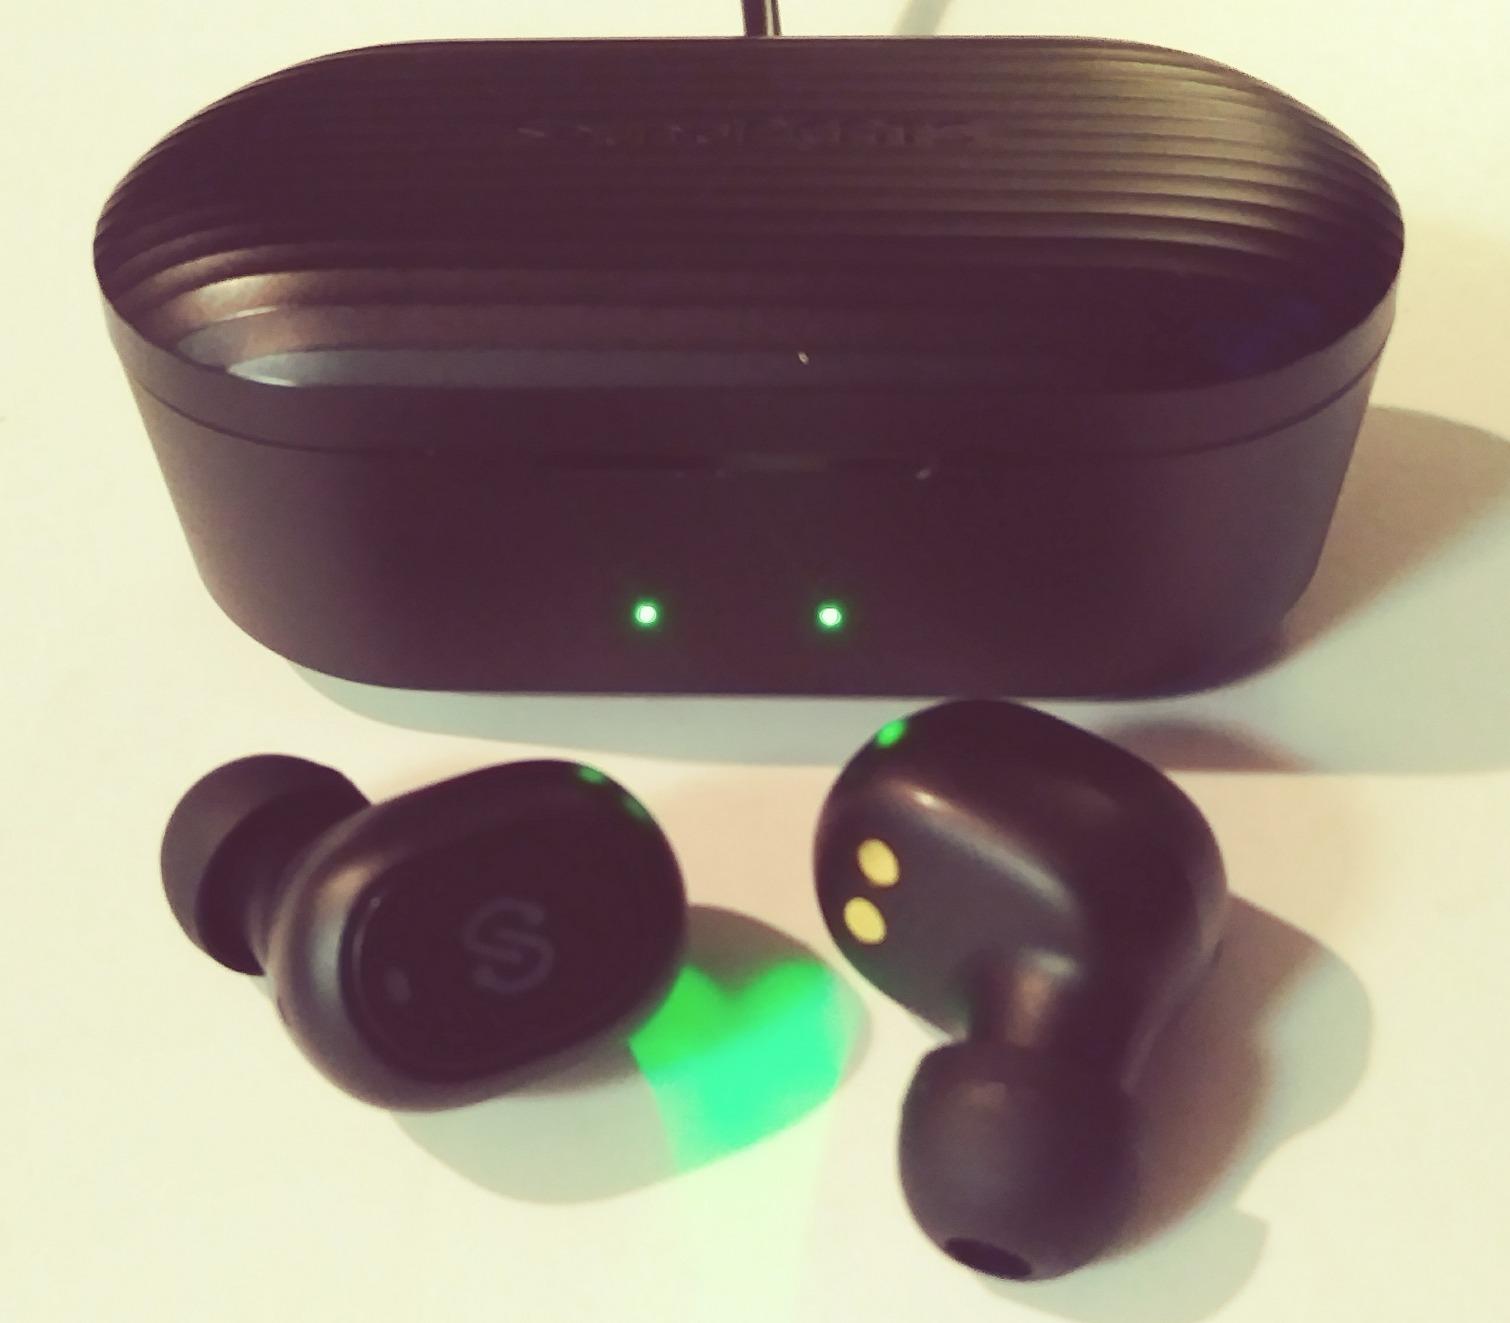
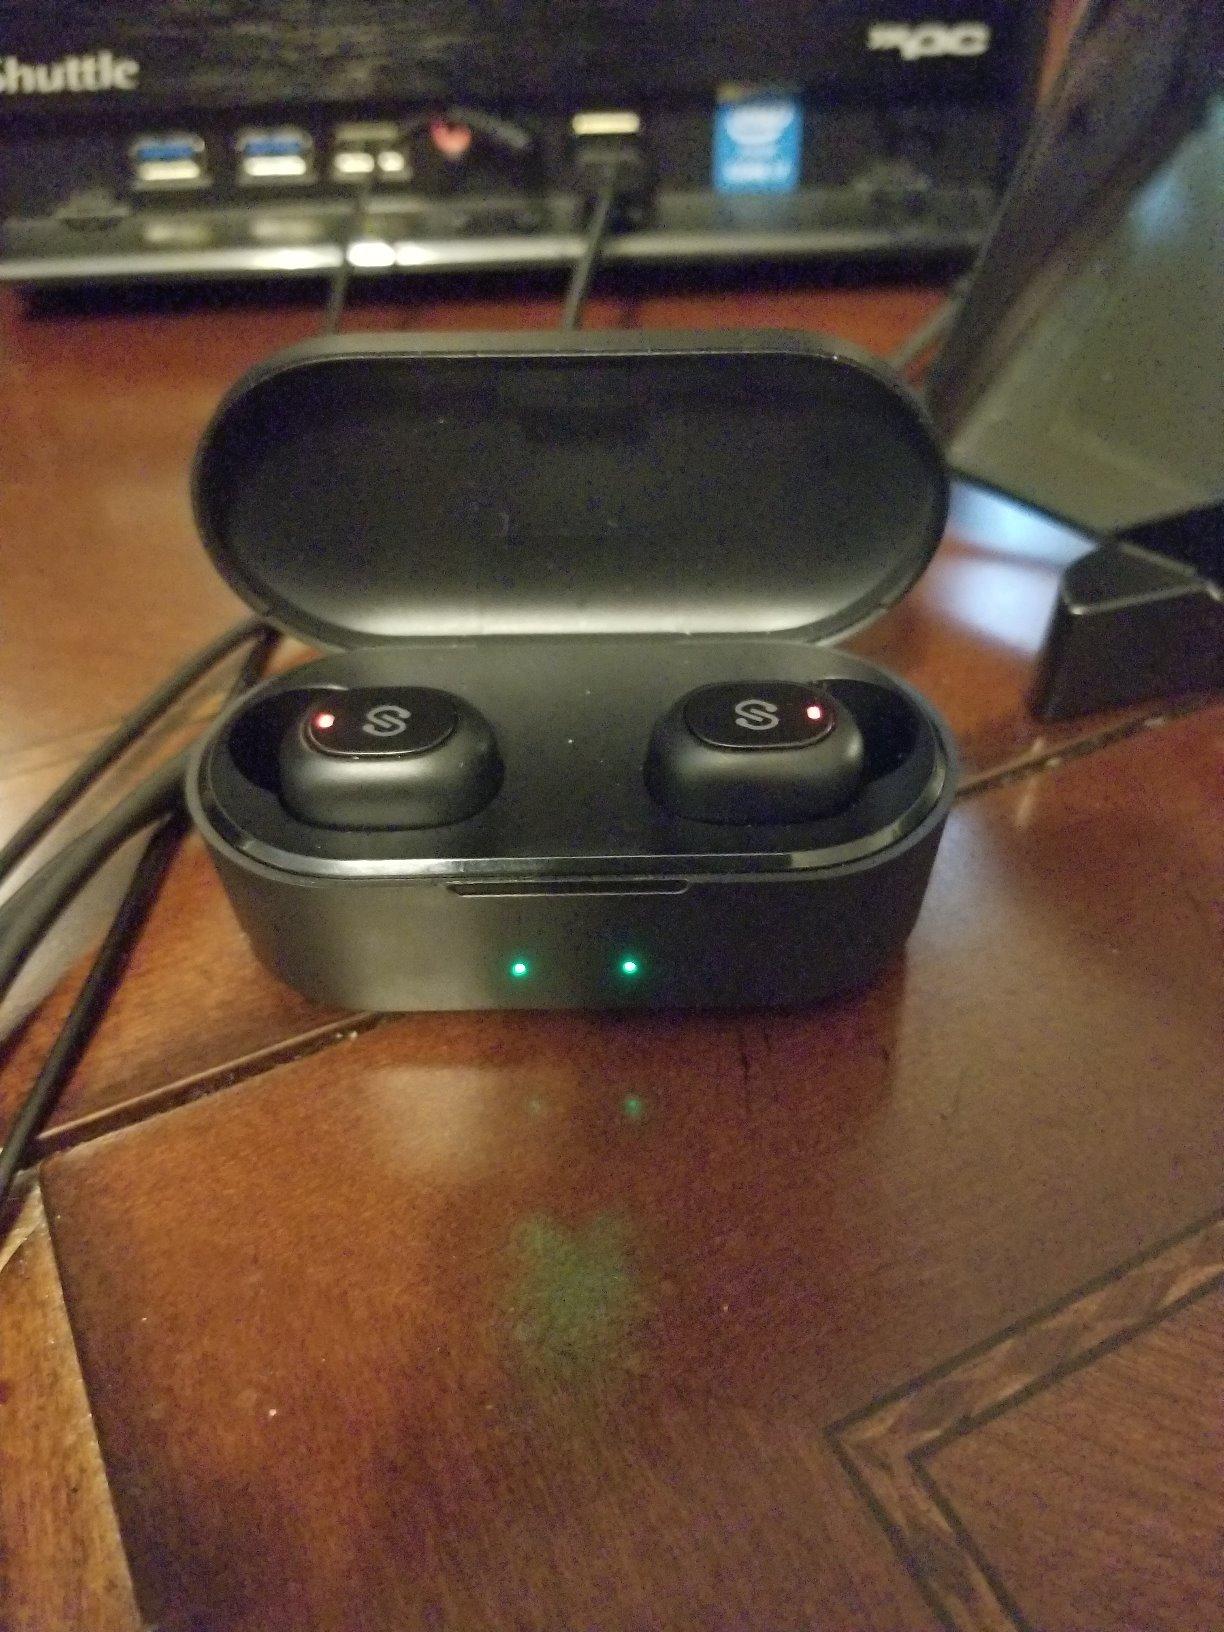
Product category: earbuds
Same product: yes